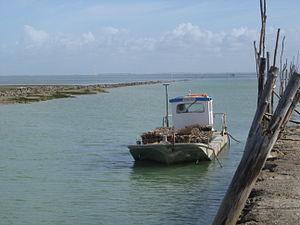
Le port de La Cayenne est à la fois le port de plaisance et le port ostréicole de Marennes, petite ville fluviale de la Charente-Maritime édifiée sur la rive droite de la Seudre, qui est aujourd'hui un des principaux ports ostréicoles de France.
La plate est un bateau ostréicole. On la rencontre en Bretagne, en Charente-Maritime, dans le bassin d'Arcachon.